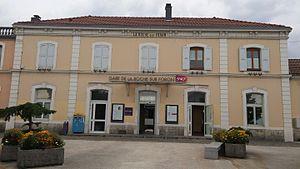
Bâtiment voyageur de la gare de La Roche-sur-Foron en 2015.
La gare de La Roche-sur-Foron est une gare ferroviaire française des lignes d'Aix-les-Bains-Le Revard à Annemasse et de La Roche-sur-Foron à Saint-Gervais-les-Bains-Le Fayet. Mise en service en 1883, elle est située sur le territoire de la commune de La Roche-sur-Foron, dans le département de la Haute-Savoie, en région Auvergne-Rhône-Alpes.